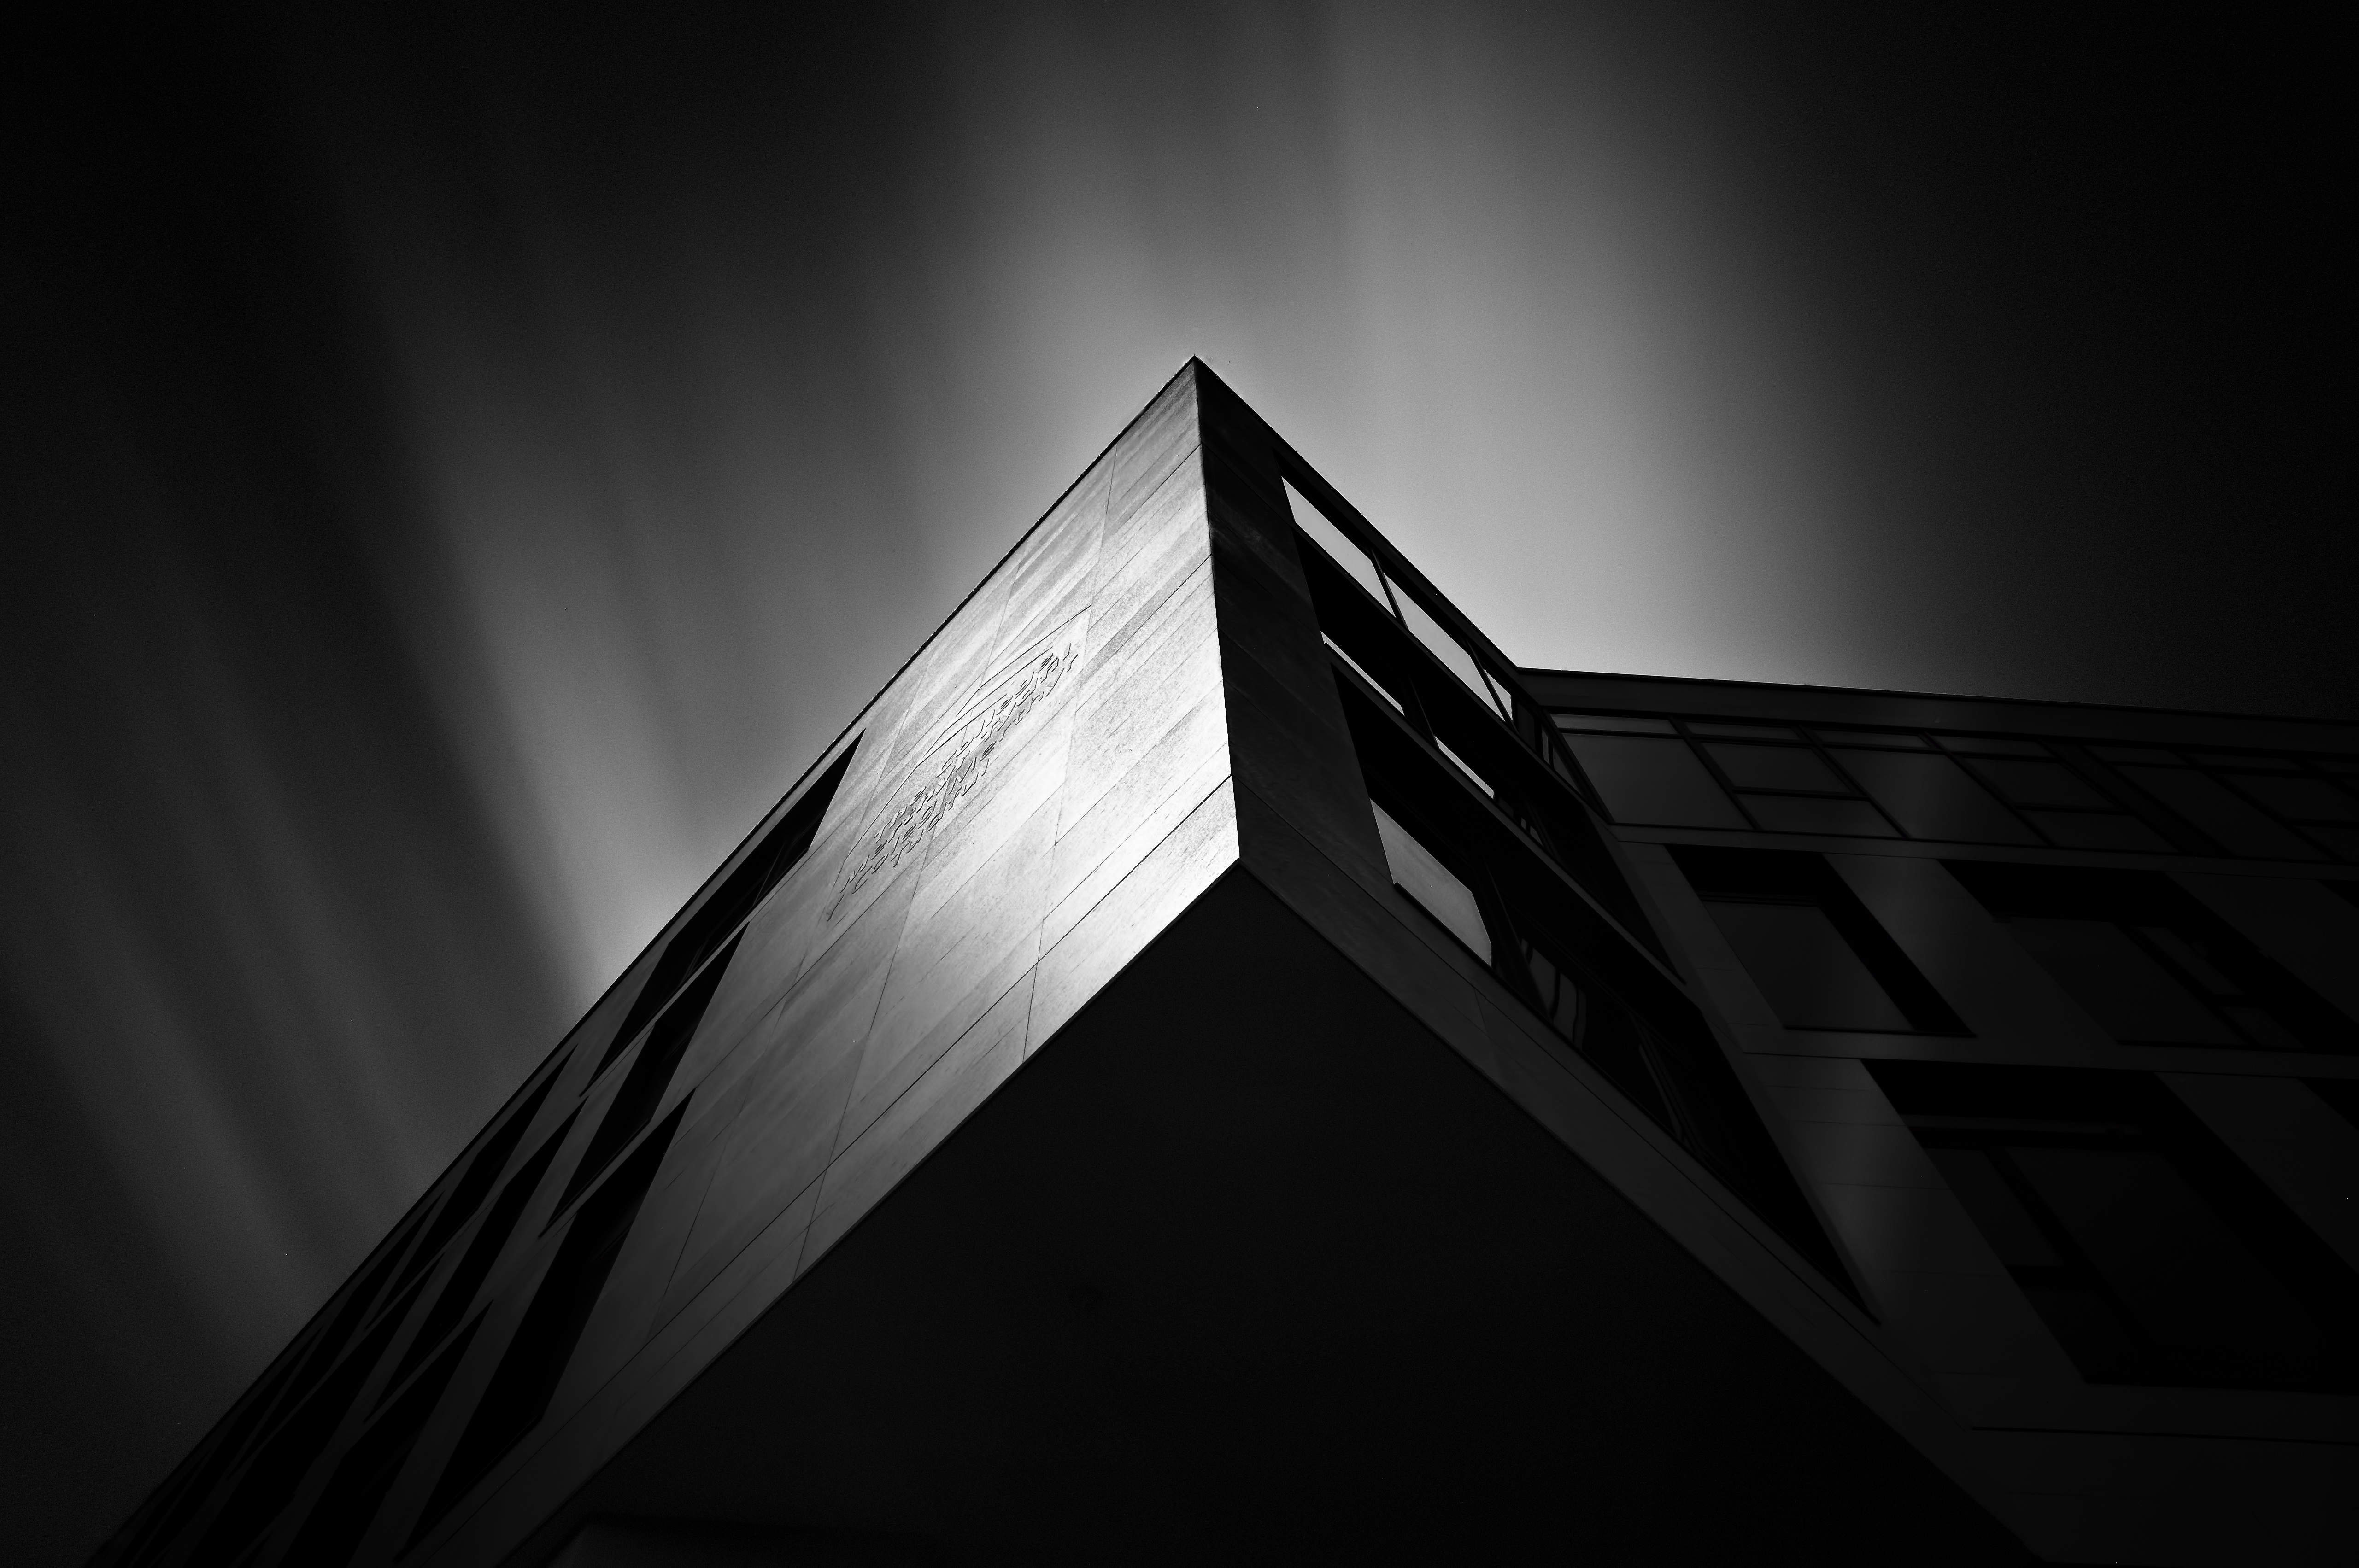
landscape, wing, light, blur, black and white, architecture, structure, sky, white, night, sunlight, town, building, moody, atmosphere, skyscraper, europe, line, reflection, tranquil, peaceful, artistic, shadow, calm, serene, landmark, darkness, black, monochrome, modern, long exposure, fine art, outdoors, uk, wales, clouds, exposure, corner, vision, symmetry, serenity, dramatic, shape, built, monochrome photography, atmosphere of earth, computer wallpaper